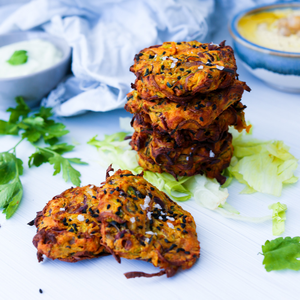
Dish: pakora